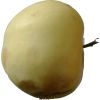
Label: Apple hit 1